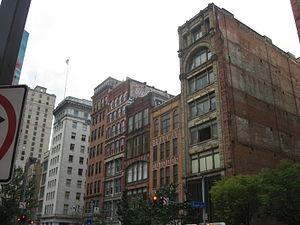
Liberty Avenue est une rue de la ville de Pittsburgh, dans l'État de Pennsylvanie, aux États-Unis. Elle débute dans le centre de Pittsburgh, traverse les quartiers de Strip District, de Bloomfield, et se termine à Shadyside, à l'intersection de Centre Avenue et Aiken Avenue.